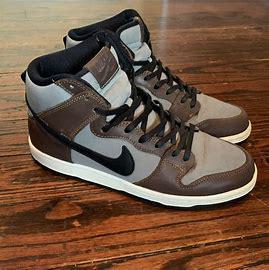
Brand: Nike
Model: SB Dunk